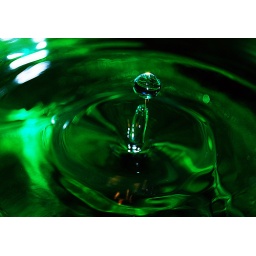
this was shot in deep green water